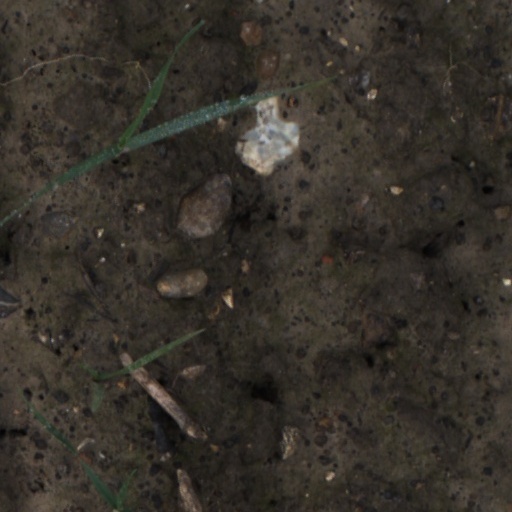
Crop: wheat